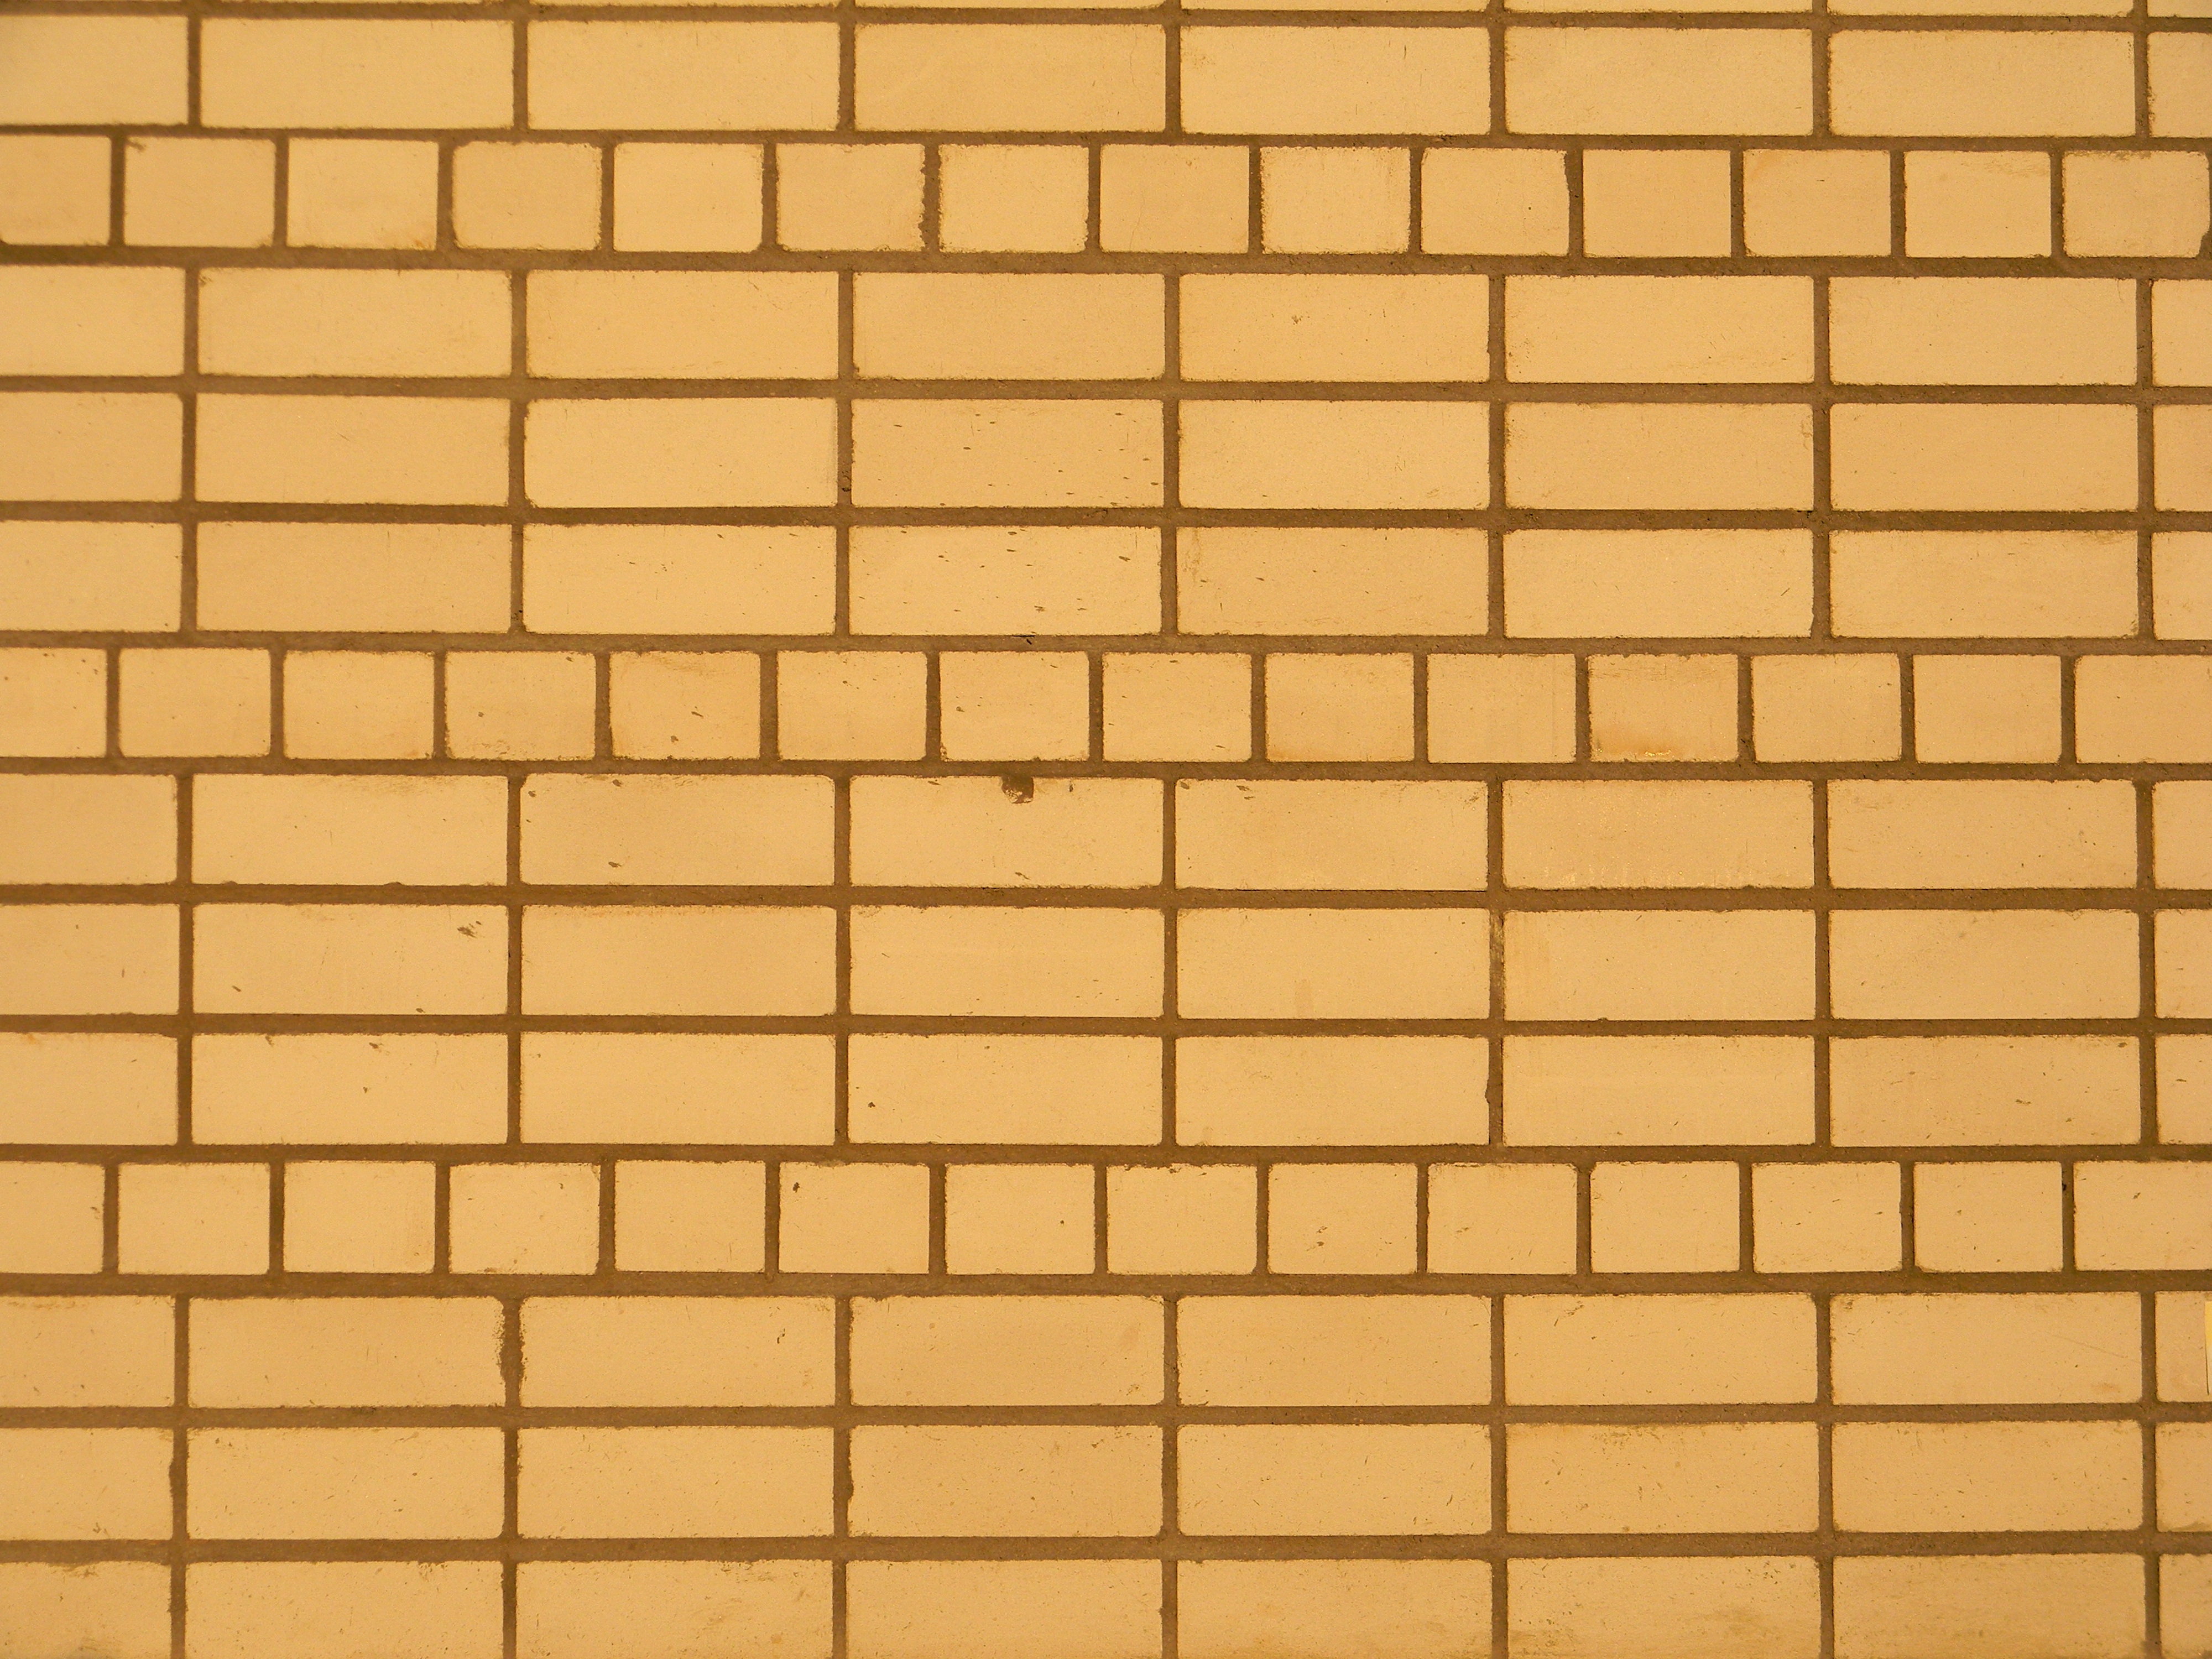
wood, texture, floor, building, wall, construction, pattern, line, tile, brick, material, brick wall, art, background, design, hardwood, bricks, brickwork, wall house, wall building, the fa ade of the, flooring, wood stain